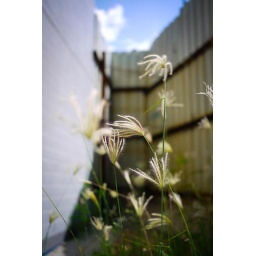
a plant in train station